Honour Unit (Republika Srpska)

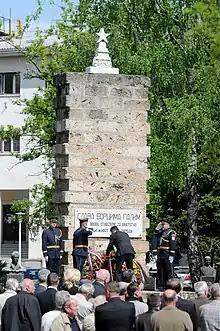
Members of Honour Unit in former uniforms during laying of wreath on Monument to the fallen fighters in WWII near "Bosna" Hotel in Banja Luka

Unit was formed in 2002, when it was seen that one unit of this type is necessary for the Ministry of Interior and for protocol needs of this institution. At first, the unit had only 8 members for guards purpose only, because there wasn't any need for real honour guard. One of the police officers was chosen to take the role of commander of unit. Their uniform was as same as uniform of high-ranked police officers. Later, the unit numbered 50 members which stayed till today. In first years of existence, unit was prepared to participate on every important day for Republika Srpska. Before new form of this unit, number of members was decreased to 23 police officers because of new police structure. When it was seen by Administration for protection of persons and objects, which was obligated about the unit, but before known as Unit for protection persons and objects, that number of 23 police officers is not sufficient for this kind of unit, then started new selection plan. From 60 police officers and 10 female police officers, final number was 50 police officers which became members of new honour unit. In that number of 50 officers is 45 male and 5 female officers. After selection, unit was prepared and trained for future needs, mainly drill commands and step. Also, Ministry of Interior started obtaining semi-automatic rifles, new uniforms and officer saber. Everything was later regulated by law. Use of unit is regulated by Instructions for use of Honour Unit of the Ministry of Interior of Republika Srpska.